Agnin

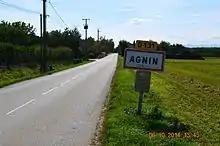
The entry to Agnin

Agnin is located some 25 km south of Vienne and 5 km north-east of Saint-Rambert-d'Albon. It can be accessed by the road D519 from near Chanas in the west passing through the southern part of the commune and continuing to Bouge-Chambalud. Parallel to this road in the north of the commune is the D51 road from Salaise-sur-Sanne in the west passing through the commune and the village and continuing to Anjou in the east. The D131 also comes from the Ville-sous-Anjou in the north joining the D51 west of the village. The Route de Bouge connects the village to the D519 in the south of the commune. The commune is mostly farmland with significant areas of housing in the north and some small areas of forest in the south.